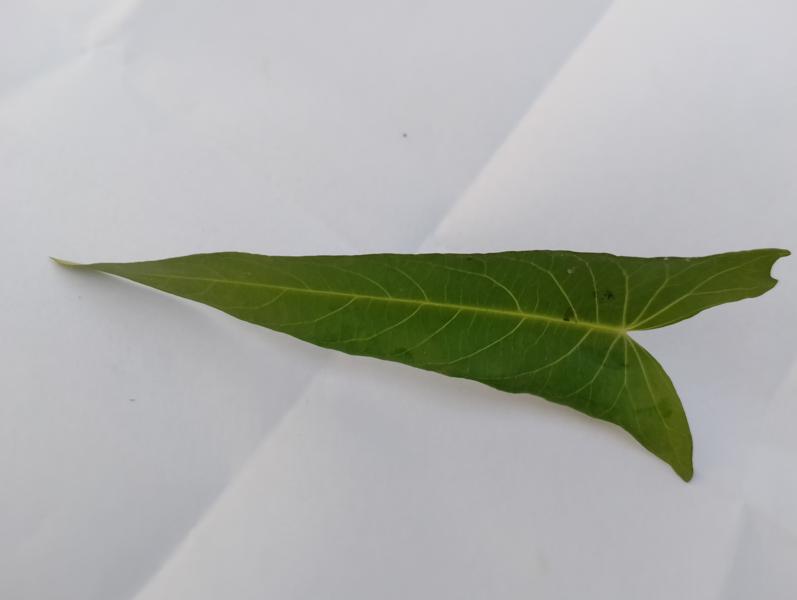
Weed species: Ipomoea aquatic